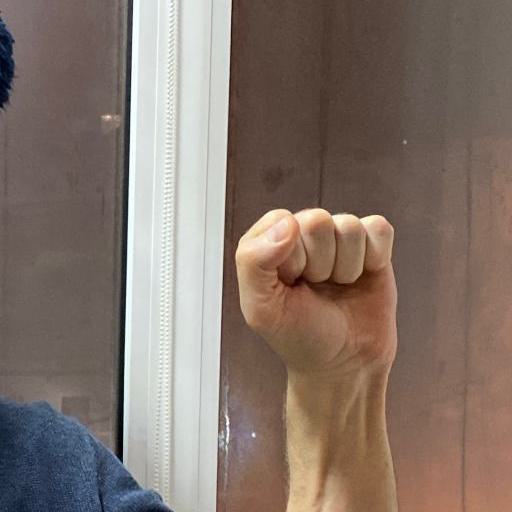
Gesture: fist